Cubosome

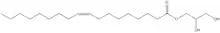
The chemical structure of 1-monoolein, the primary studied lipid building block of a cubosome. It is used to form the bilayer of the membrane.

Cubosomes are discrete, sub-micron, nanostructured particles of the bicontinuous cubic liquid crystalline phase. The term "bicontinuous" refers to two distinct hydrophilic regions separated by the bilayer. Bicontinuous cubic crystalline materials have been an active research topic because their structure lends itself well to controlled-release applications.